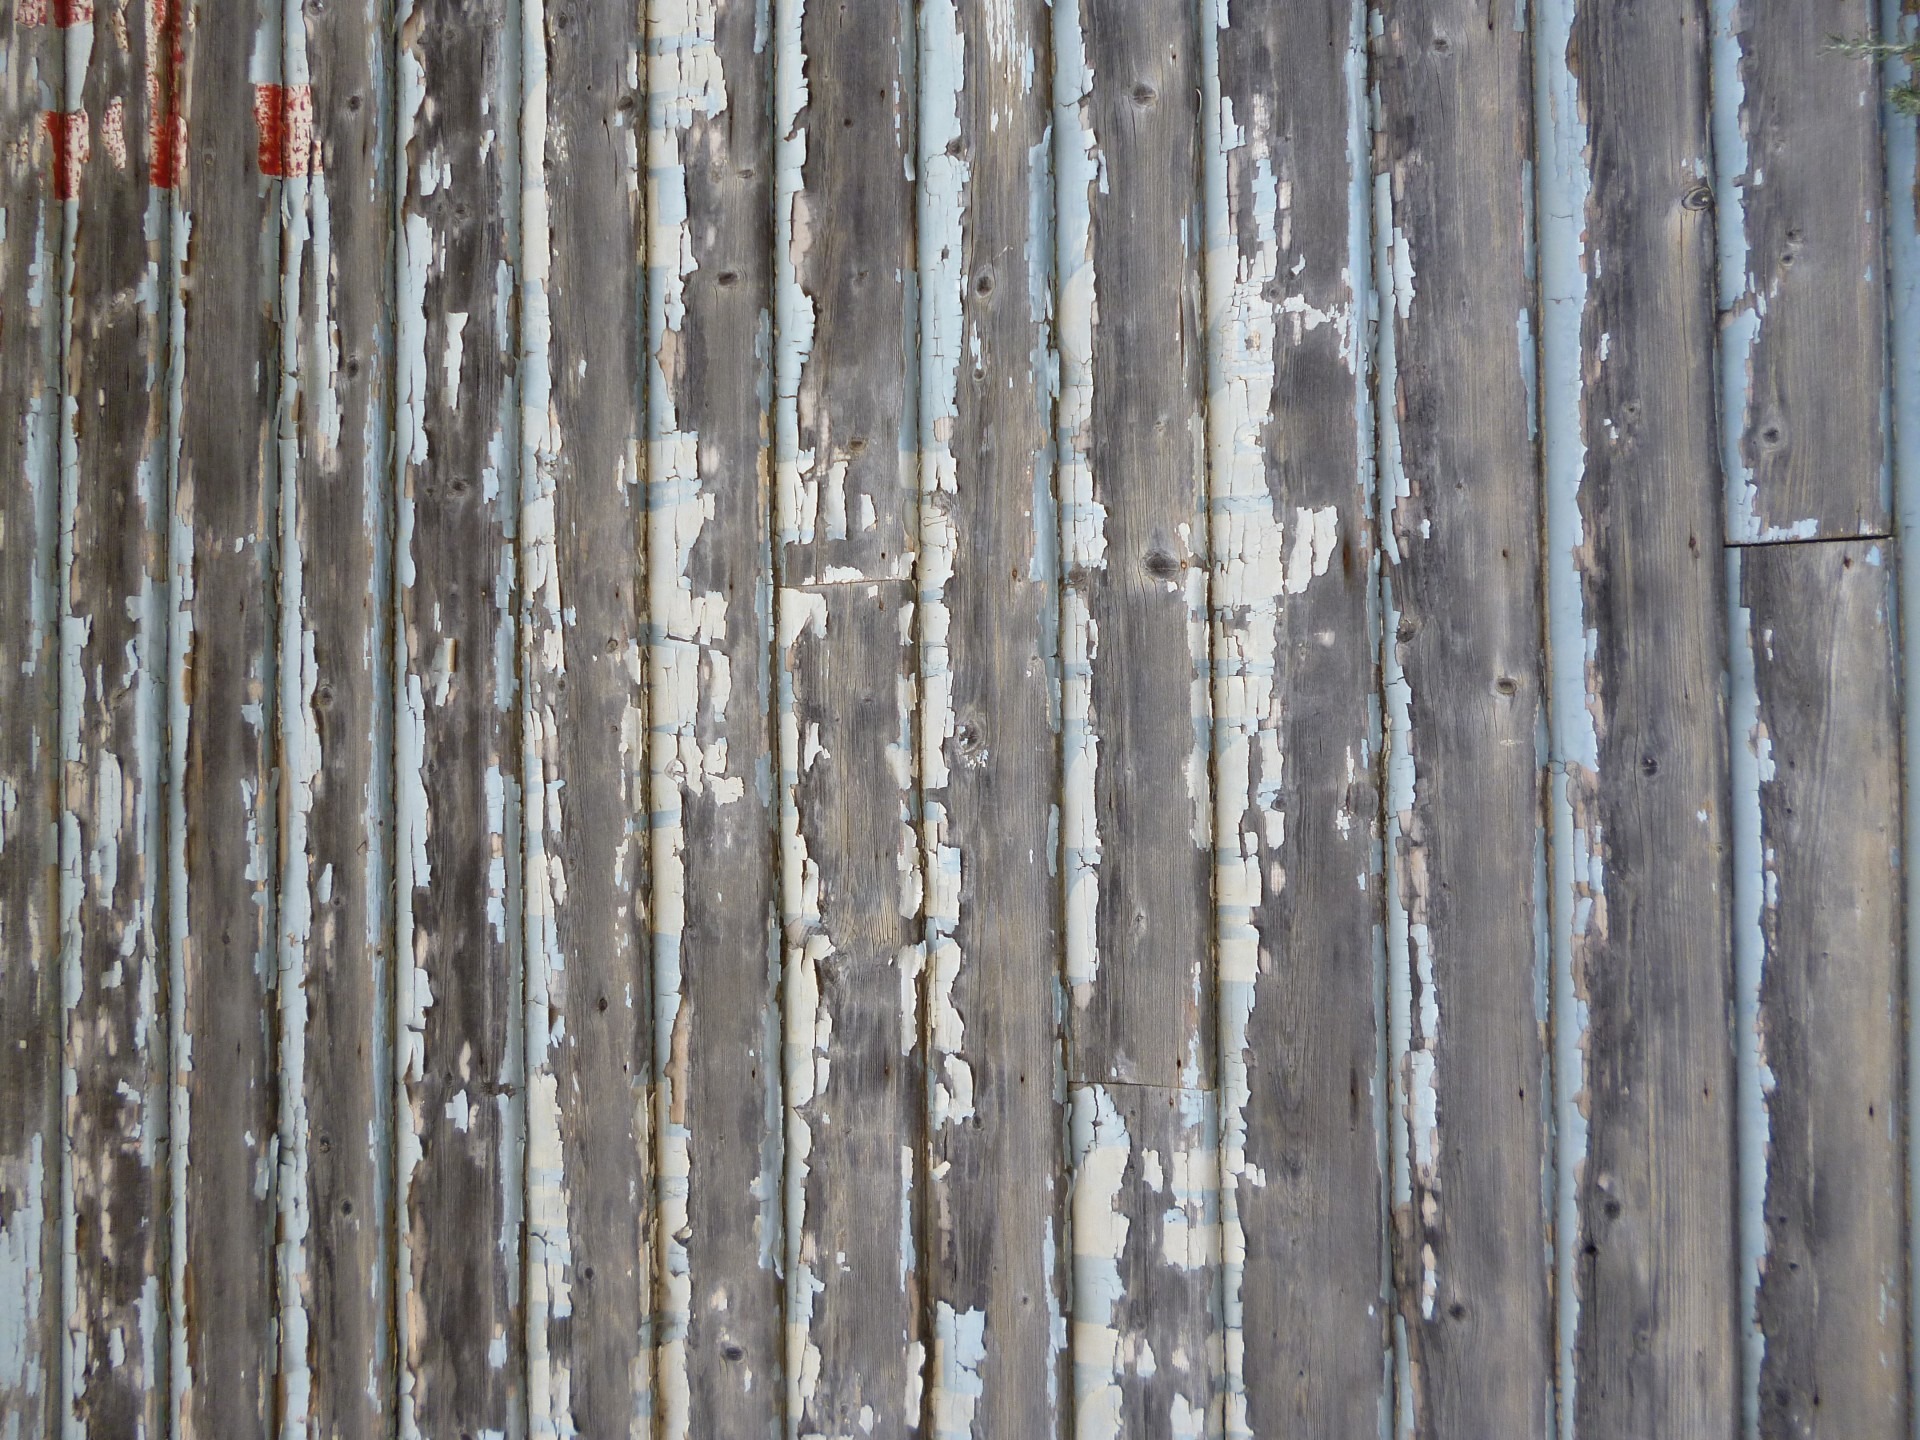
tree, branch, fence, wood, texture, trunk, old, wall, ice, chipped, paint, twig, interior design, background, wooden, vertical, horizontal, flooring, unpainted, distressed, plant stem, woody plant, outdoor structure, home fencing